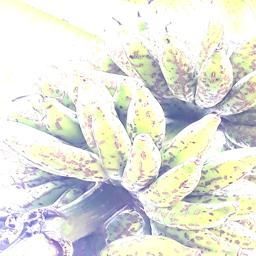
Label: BANANA FRUIT- SCARRING BEETLE